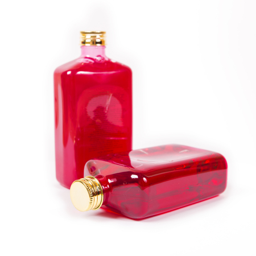
shampoo , liquid soap in a bottle of red color